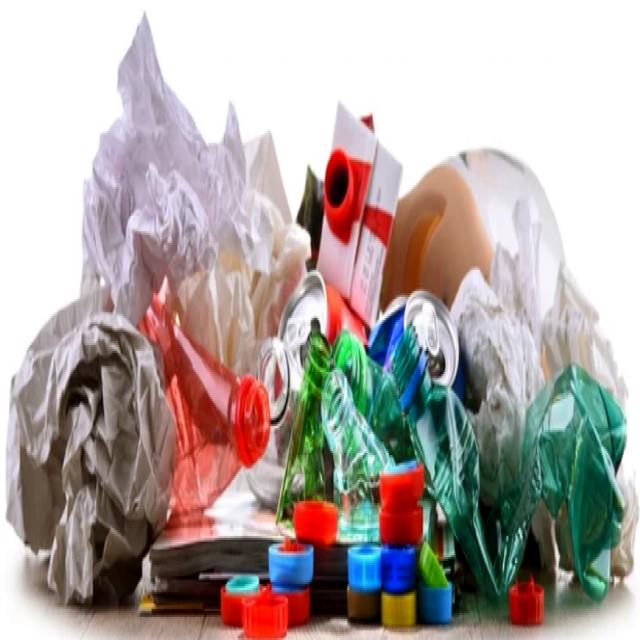
Label: Paper